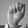
ASL letter: A